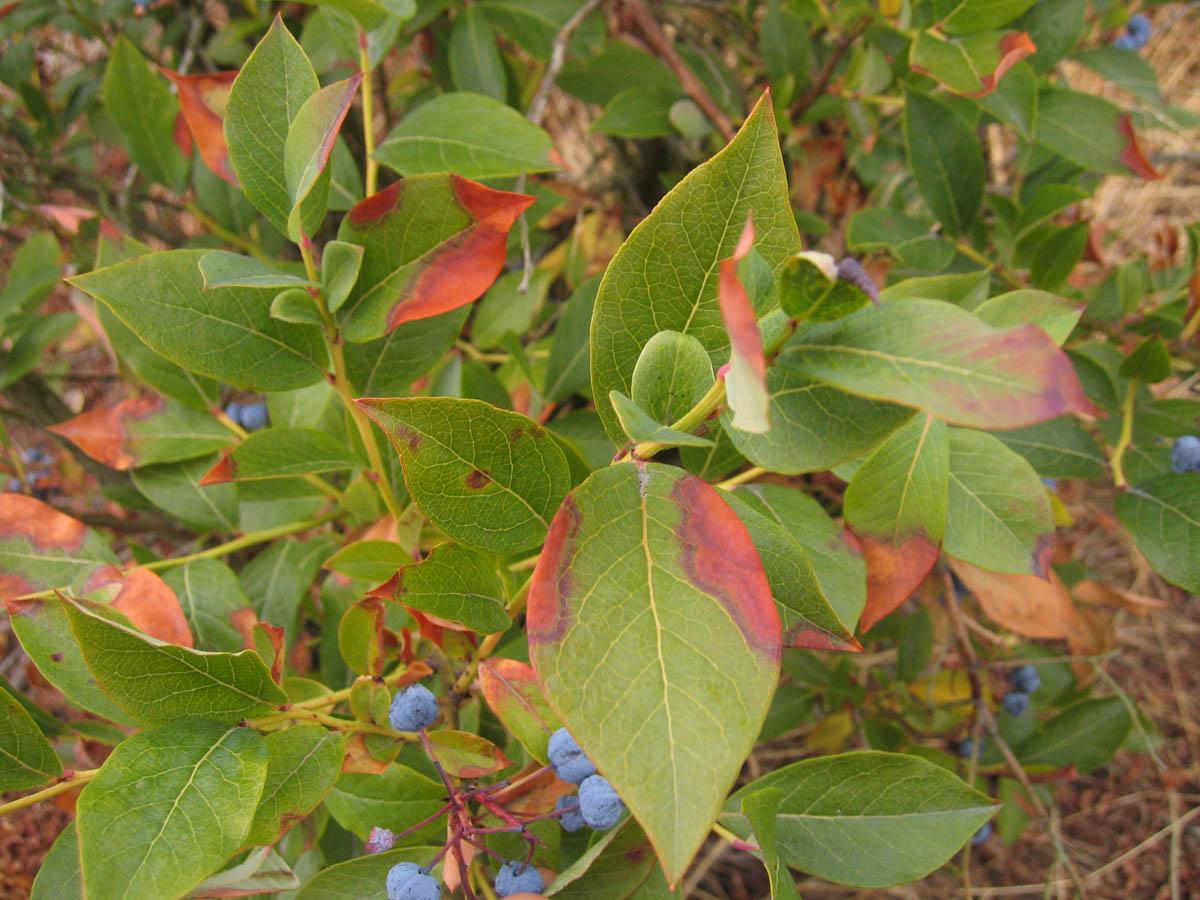
Plant: Blueberry
Disease: blueberry scorch